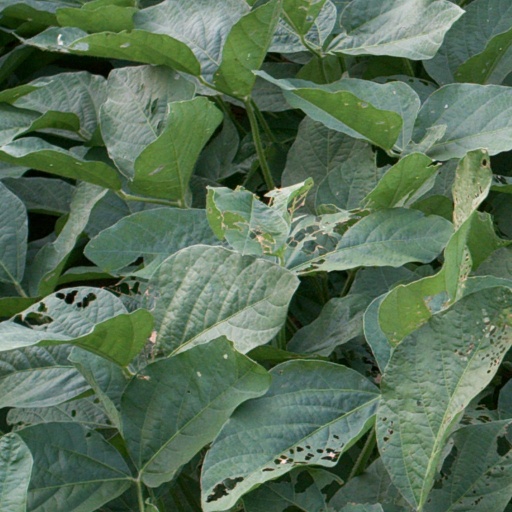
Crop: soybean